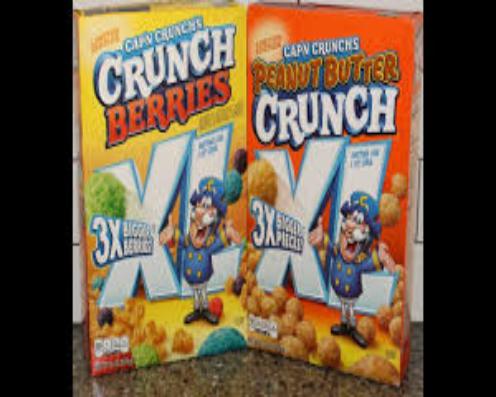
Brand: Cap'n Crunch Crunch Berries
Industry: Food